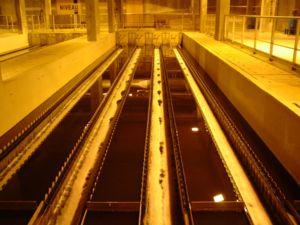
La coagulation-floculation est un procédé de traitement physico-chimique d'épuration de l'eau, utilisé pour le traitement de potabilisation ou le traitement d'eau usée.